Thirakoil

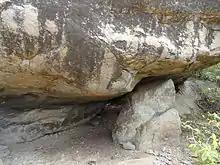
Cave and the carving

Thirakoil is located 15 km southwest of Vandavasi, 7 km from Ponnur Kundkundar Philosophical Center. Thirakoil hill runs 1 km in northeast direction.